Plava Laguna

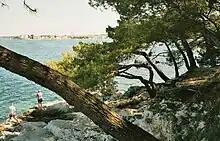
Plava Laguna beach near Poreč, Croatia

Plava Laguna is a Serbo-Croatian phrase meaning ""blue lagoon"". It is also the name of a tourist group based in Poreč in Istria, Croatia.